Kos

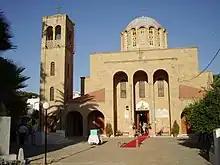
Orthodox Cathedral of Kos

Following the 11th century, Kos passed under Genoese control, although it was a Byzantine territory and kept for a while by the Empire of Nicaea. Genoese ruled as protectorate and lasted over four centuries. In the 1320s, Kos nominally formed a part of the realm of Genoese Vignolo de Vignoli. The Knights Hospitaller were hosted over the island paying a rent to Genoese republic. From the 14th century onwards the island experienced raids of Turkish corsairs. During this period two towers were built in the southeast and southwest sections of the castle during the raids of Yıldırım Bayezid between 1391 and 1396. Kos faced its first serious Ottoman attack in 1455. The navy under the command of Hamza Bey attacked the island, besieged and destroyed the Andimacheia Castle. The last Hospitaller governor of the island was Piero de Ponte.